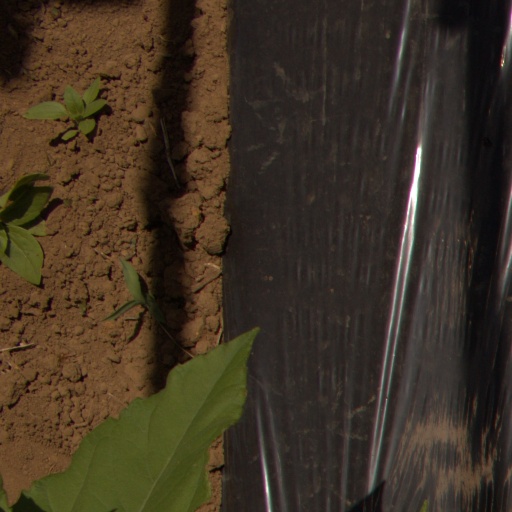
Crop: Jerusalem artichoke